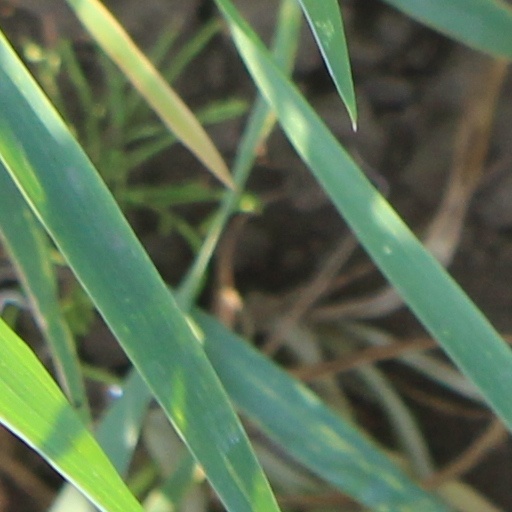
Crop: wheat